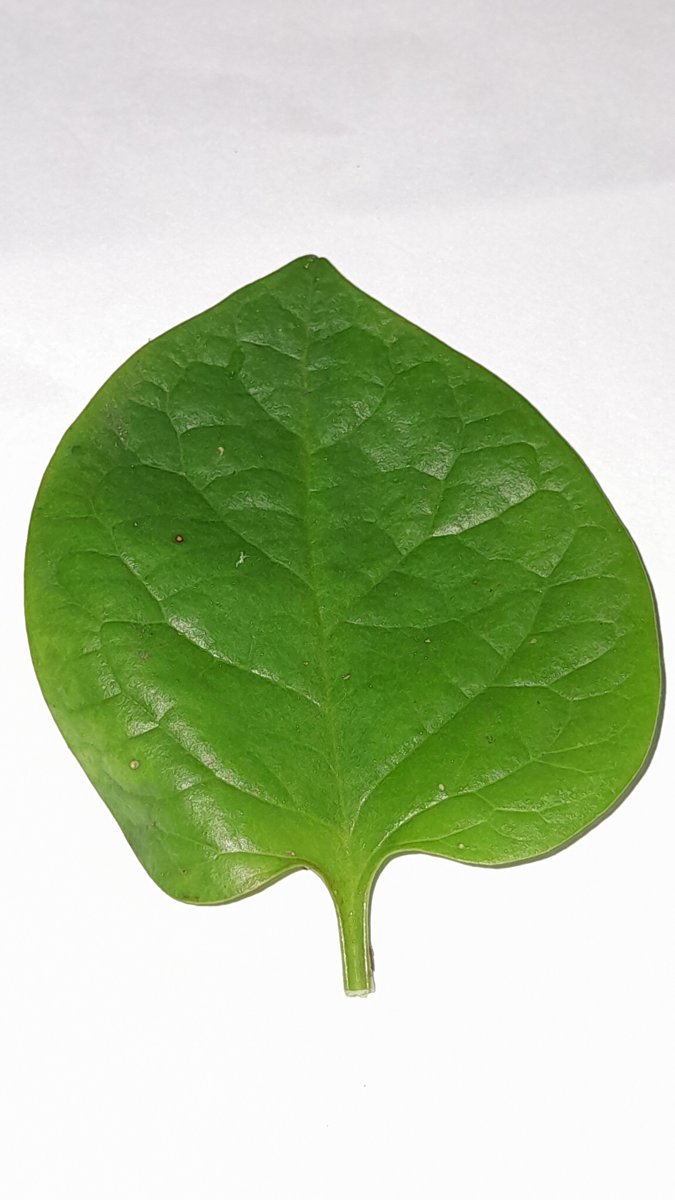
Label: Healthy-Leaf